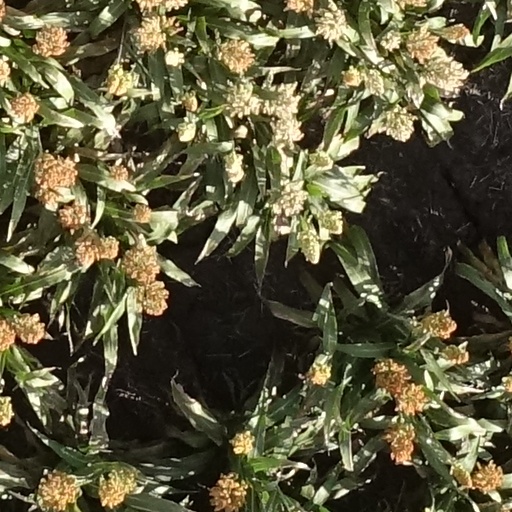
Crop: sorghum